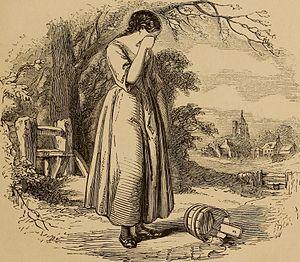
La Laitière et le pot au lait est la dixième fable du livre VII du second recueil des Fables de La Fontaine, édité pour la première fois en 1678.